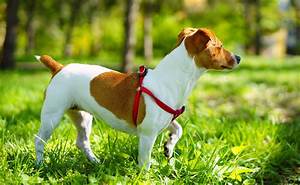
Label: dog